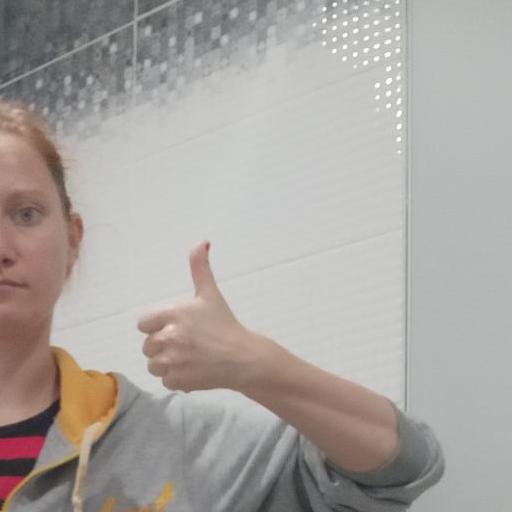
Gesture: like